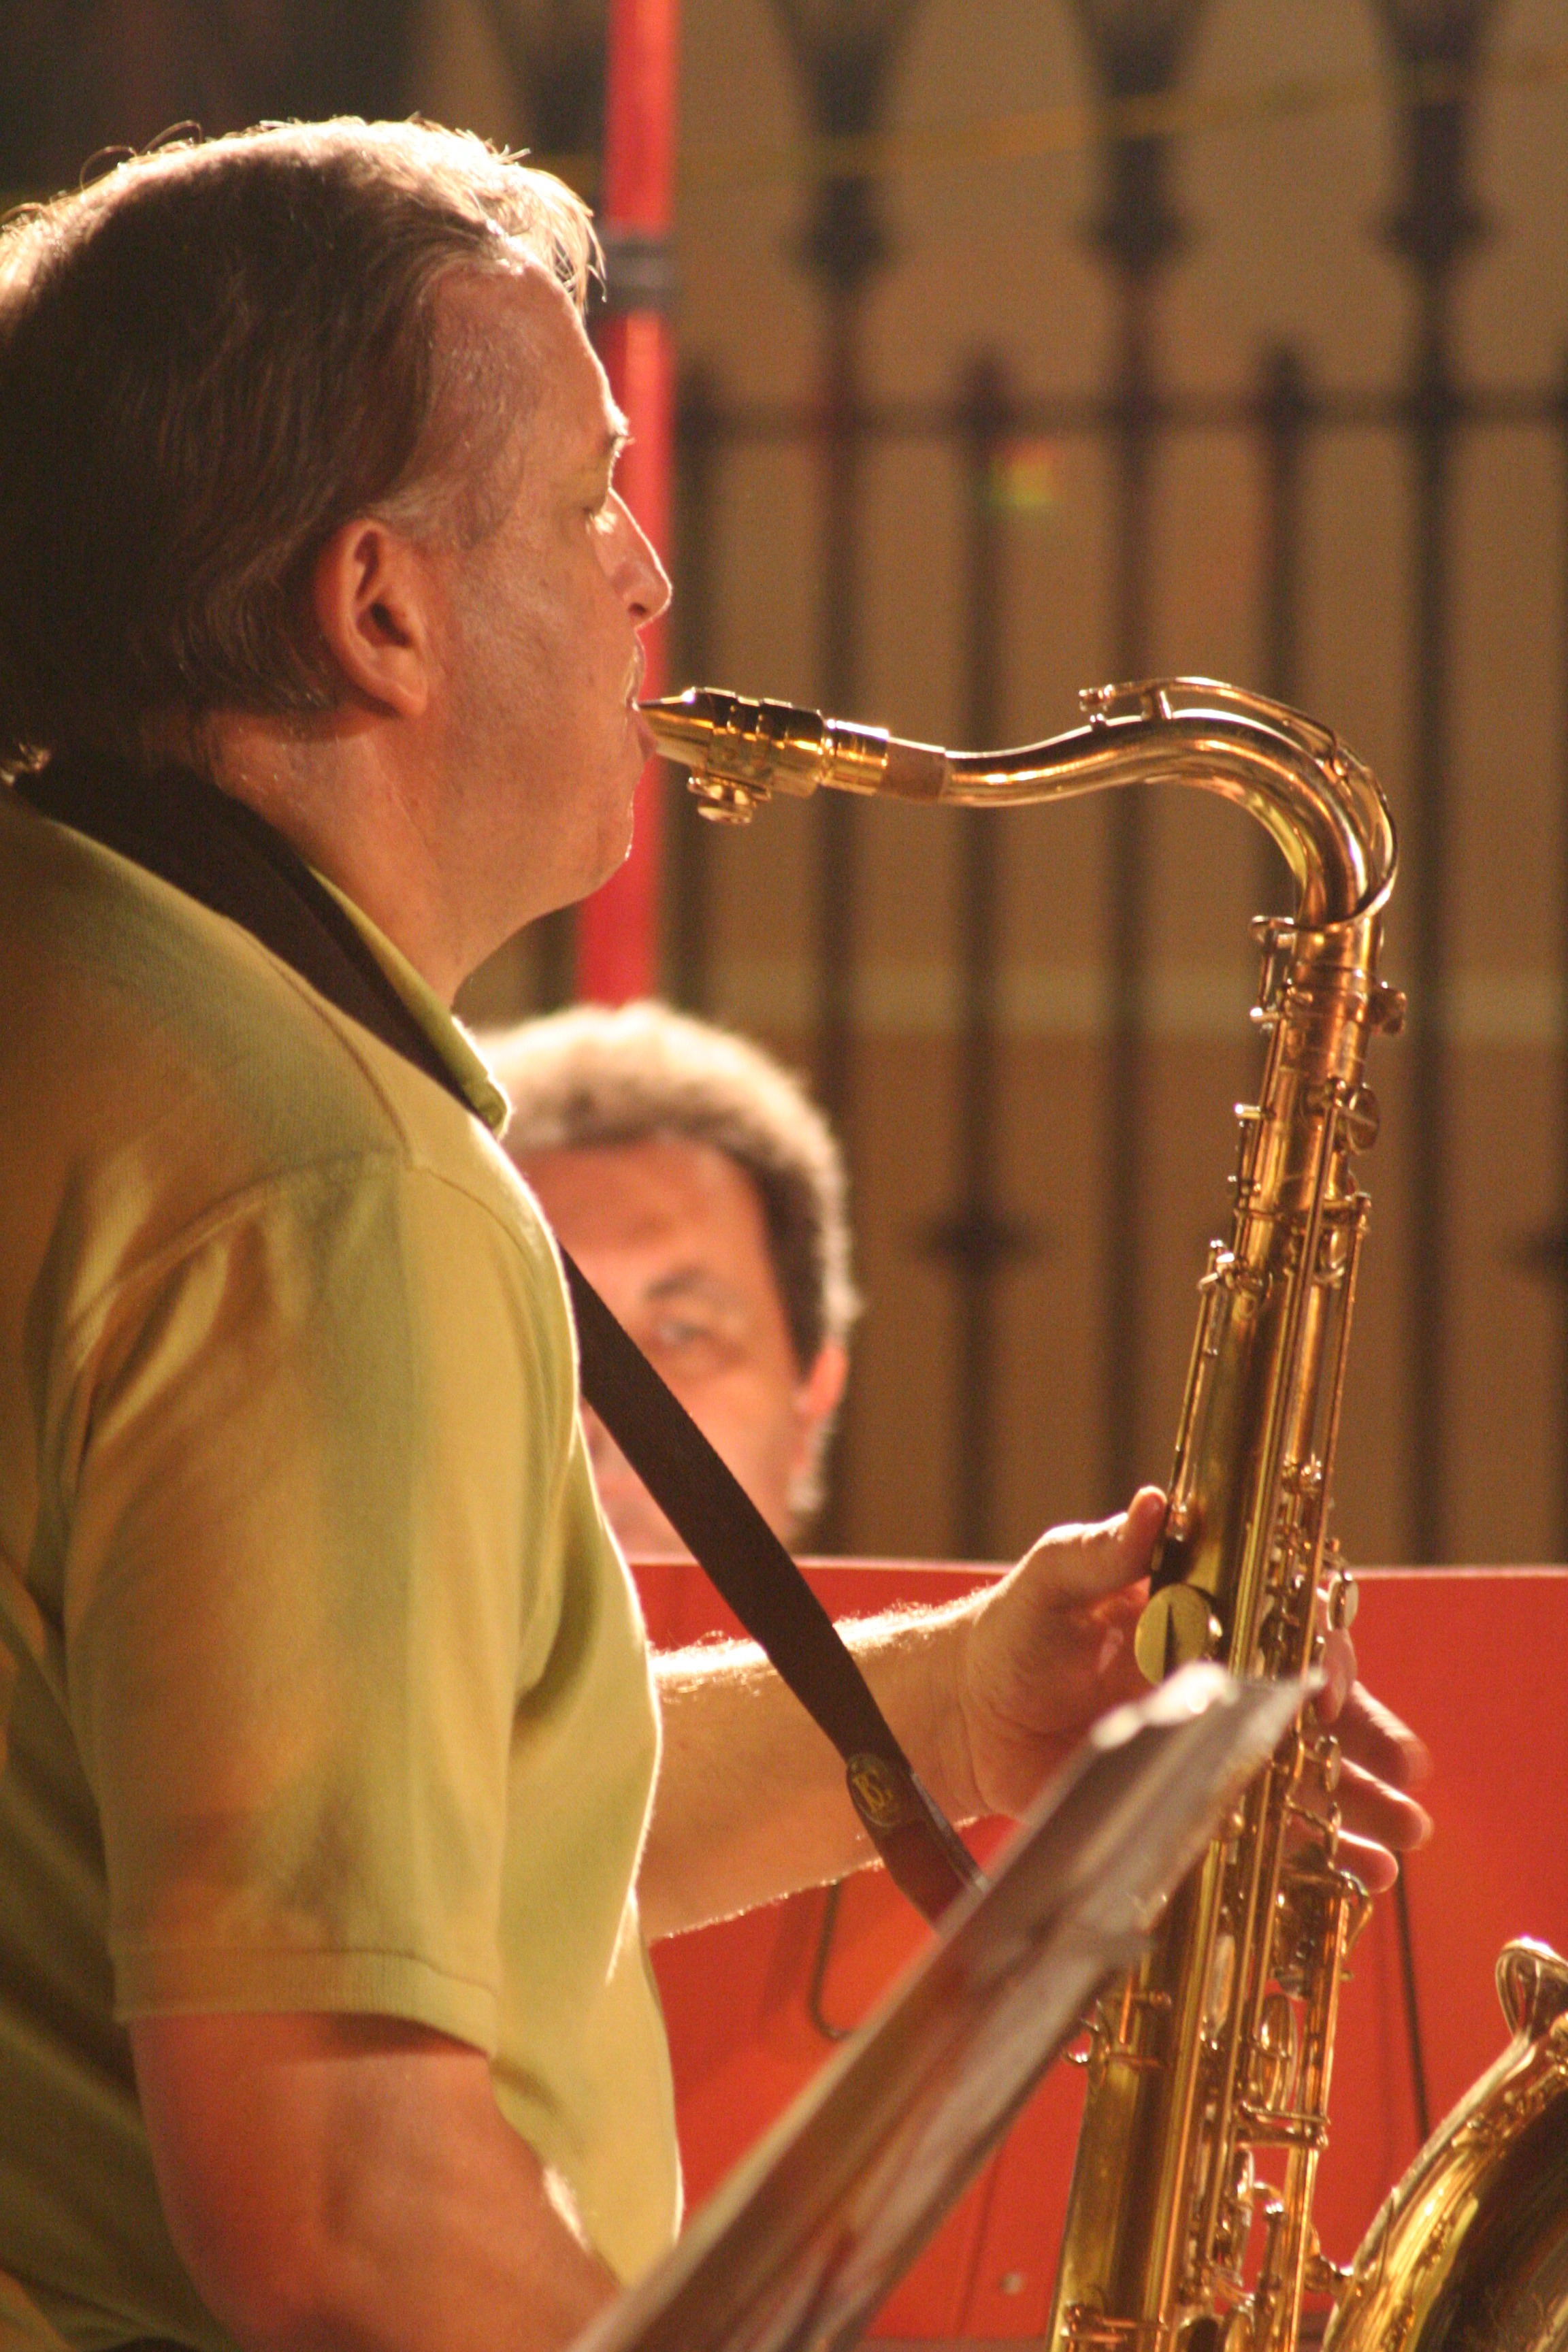
music, instrument, musician, musical instrument, trombone, saxophone, jazz, sax, blowing, tuba, entertainment, classical music, brass instrument, string instrument, bandsman, air instrument